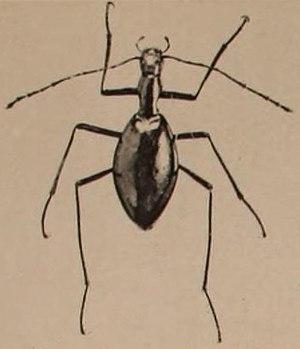
Photographie de Astagobius angustatus femelle ×3
Astagobius est un genre de coléoptères de la famille des Leiodidae.
Astagobius angustatus est une espèce de coléoptères de la famille des Leiodidae.